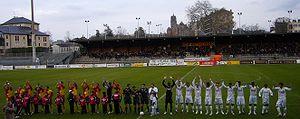
L'histoire du football rend compte de la naissance et de l'évolution du football, un sport collectif apparu au milieu du XIXᵉ siècle en Grande-Bretagne et devenu au siècle suivant le plus populaire au monde.
L’équipe réserve et le centre de formation du Football Club de Nantes constituent un vivier de joueurs qui a souvent permis d'enrichir l'équipe première par le passé. L'équipe championne en 2001 compte ainsi 22 joueurs formés au club sur 27 professionnels. Fruit d'une politique de jeunes initiée par José Arribas, elle a également permis à Jean-Claude Suaudeau ou encore Raynald Denoueix de se préparer à leur carrière ultérieure d'entraîneurs des professionnels.
Le stade Paul-Lignon est une enceinte sportive située sur la commune de Rodez, dans le département de l'Aveyron, en région Occitanie. Il accueille, à ce jour, de nombreux matchs de football et de rugby à XV.
Le Rodez Aveyron Football est un club français de football fondé en 1929 à Rodez et basé à Onet-le-Château, tout près de la cité ruthénoise. Depuis l’été 2015, le club est entrainé par Laurent Peyrelade. Après 2 saisons en Championnat de National, le club évolue en Ligue 2 à la suite de son titre de champion de National acquis lors de la saison 2018-2019.
Nommé à l'origine football association, le football /futbol/, ou soccer, est un sport collectif qui se joue principalement au pied avec un ballon sphérique. Il oppose deux équipes de onze joueurs dans un stade, que ce soit sur un terrain gazonné ou sur un plancher. L'objectif de chaque camp est de mettre le ballon dans le but adverse, sans utiliser les bras, et de le faire plus souvent que l'autre équipe.